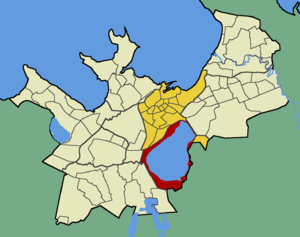
Ülemistejärve est un quartier du district de Kesklinn à Tallinn en Estonie.